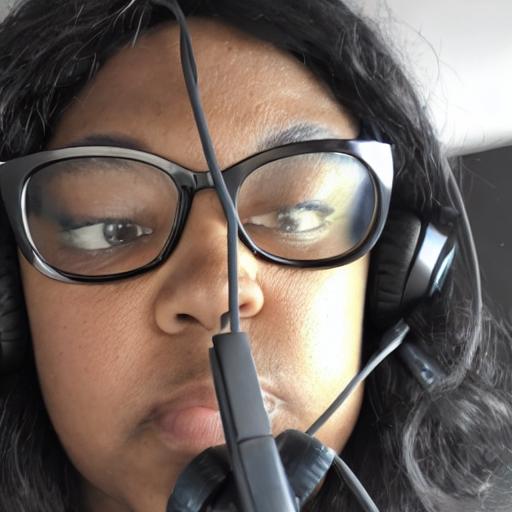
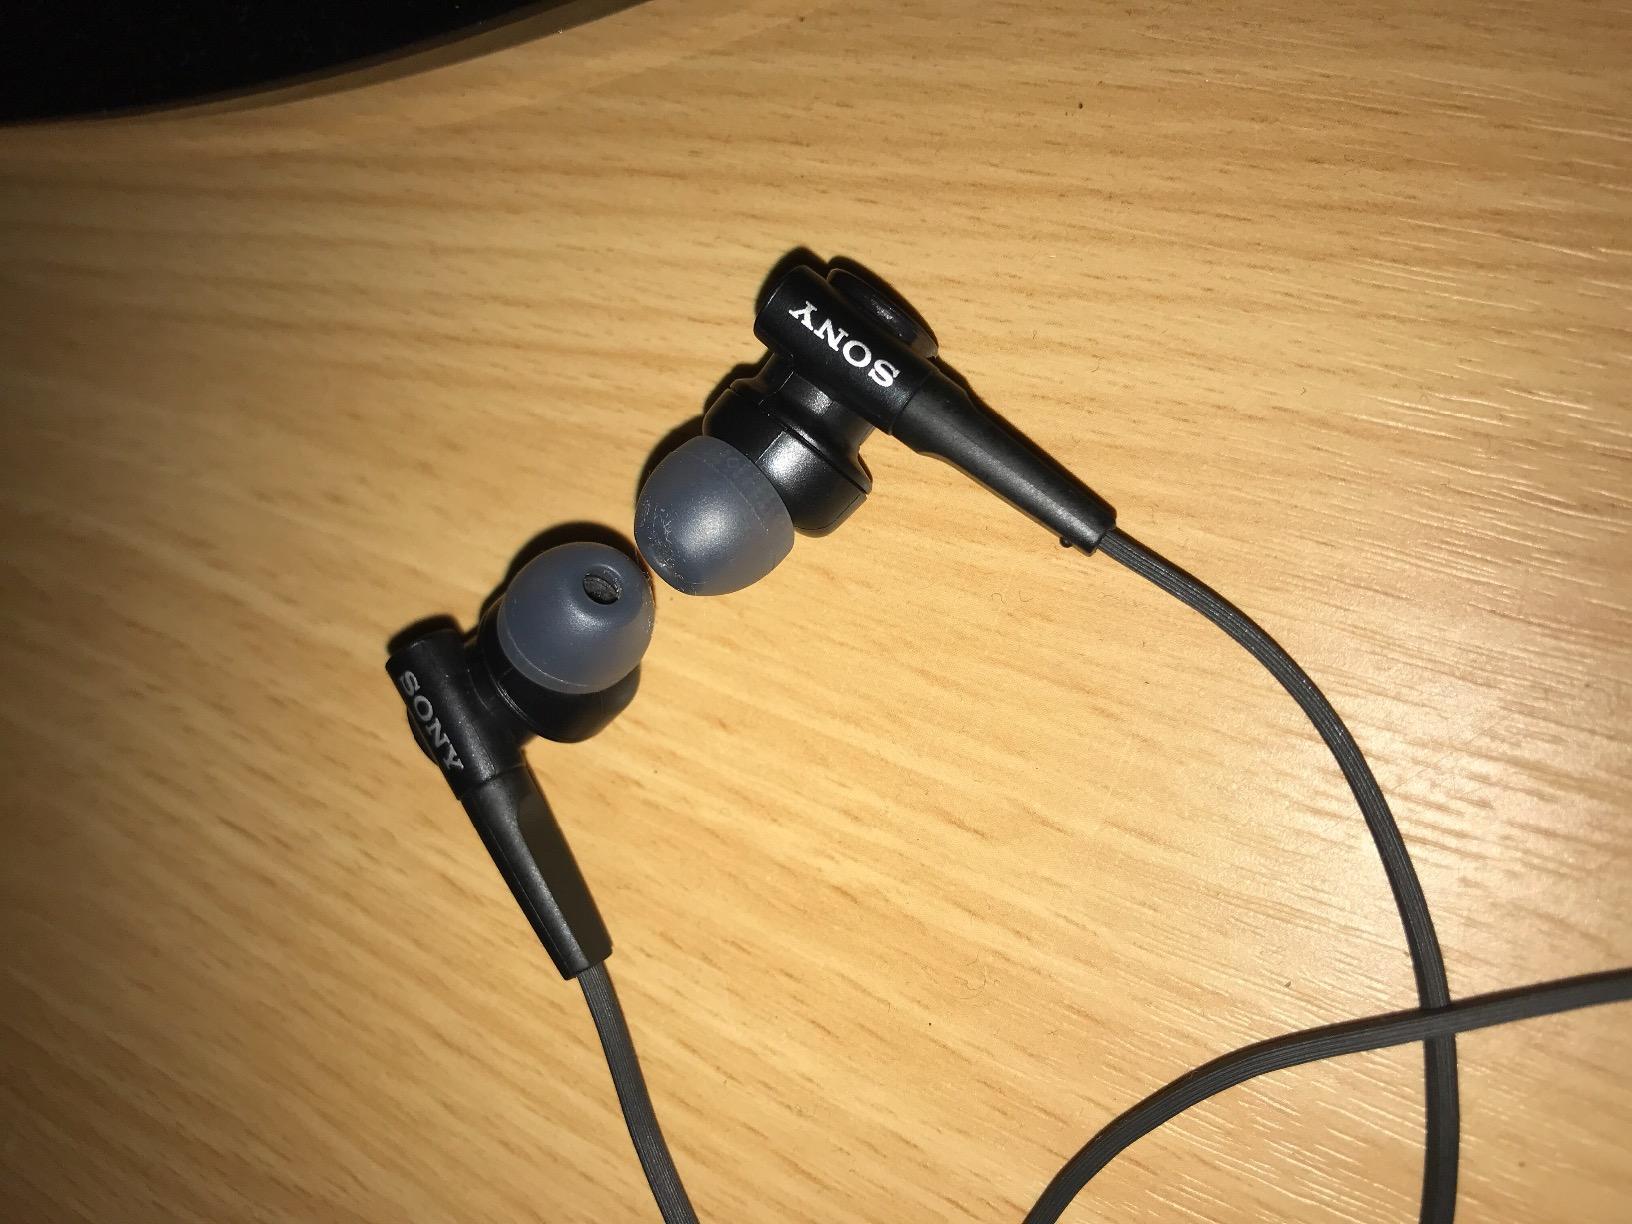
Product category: headphones
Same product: no